First Freewill Baptist Church (East Alton, New Hampshire)

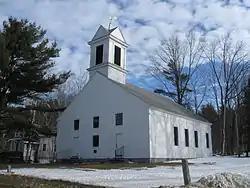

The First Freewill Baptist Church is a historic Free Will Baptist church building on Drew Hill Road north of Gilman's Corner Road in East Alton, New Hampshire. Built in 1826, and essentially unaltered since about 1847, it is a well-preserved example of a rural mid-19th century church. The building was listed on the National Register of Historic Places in 1978.